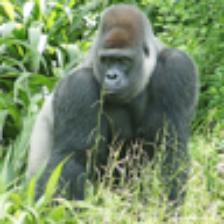
Label: NonHuman